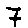
Label: 7